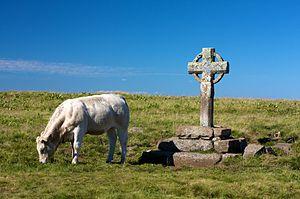
La croix de la Rode sur l'Aubrac
Aurelle-Verlac est une ancienne commune française située dans le département de l'Aveyron, en région Occitanie, devenue, le 1ᵉʳ janvier 2016, une commune déléguée de la commune nouvelle du Saint-Geniez-d'Olt-et-d'Aubrac.